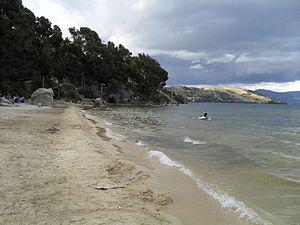
La laguna de Tota est un lac naturel situé dans le département de Boyacá, en Colombie. C'est la plus grande étendue d'eau du pays. Elle est située à 15 km au sud de la ville de Sogamoso. Le lac est bordé par les municipalités de Iza, Cuitiva, Tota et Aquitania.